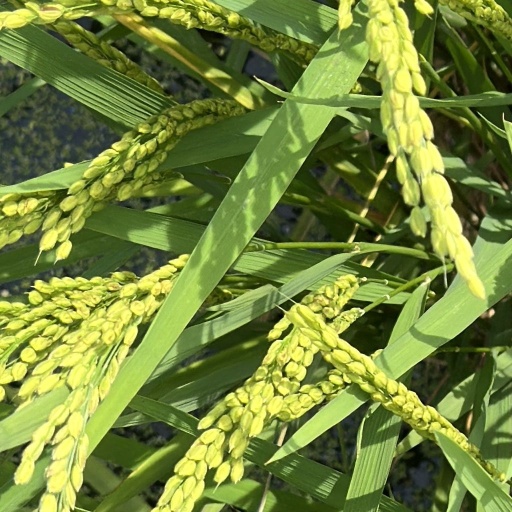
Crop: rice